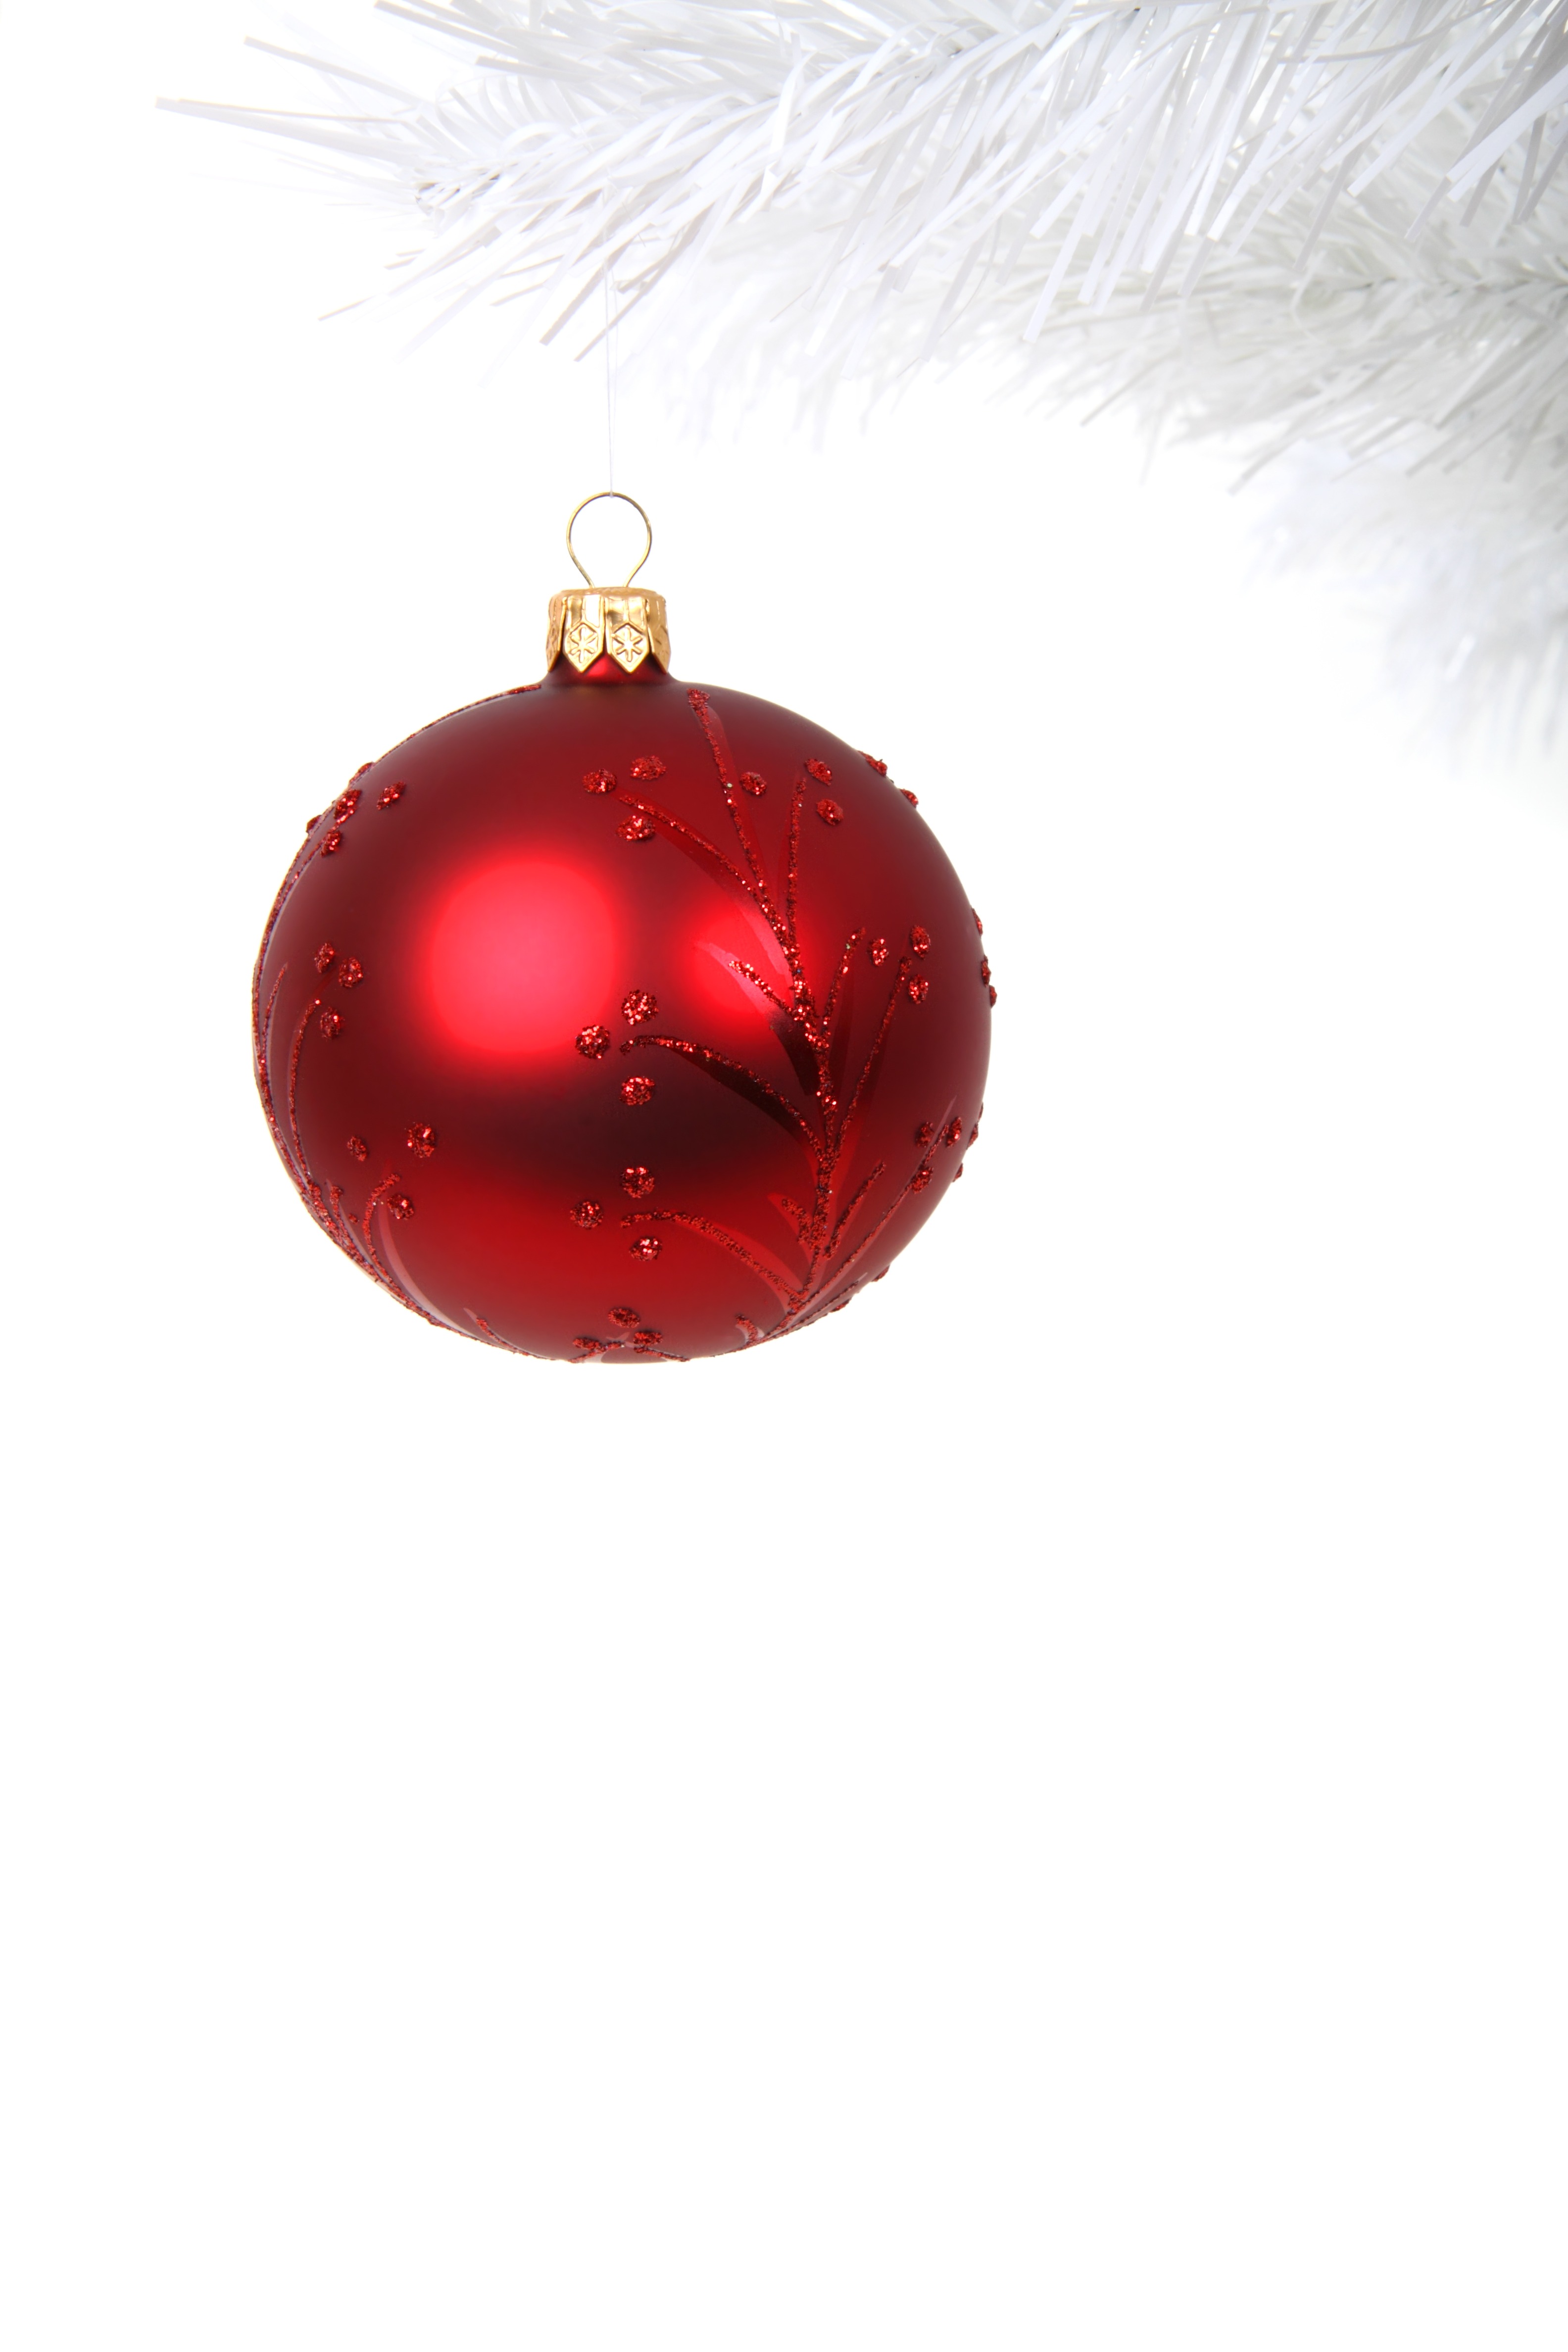
tree, branch, winter, white, petal, celebration, decoration, red, holiday, hanging, object, christmas, festive, bauble, ornament, christmas decoration, jewellery, ball, noel, xmas, shape, fashion accessory